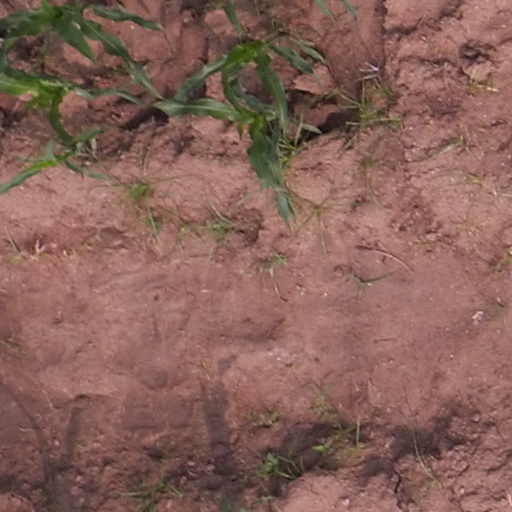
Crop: maize; corn